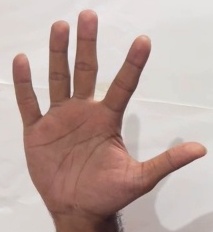
ASL sign: 5